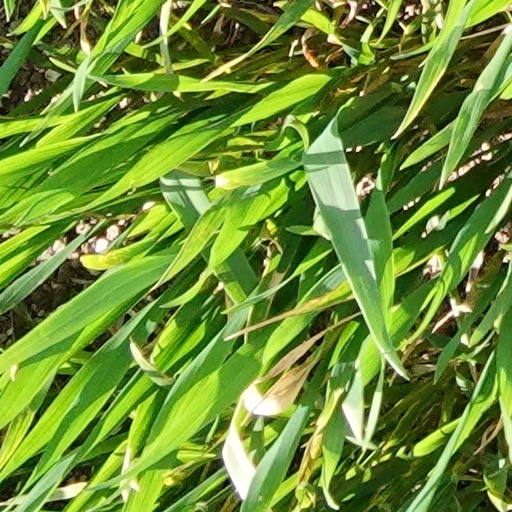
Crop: wheat